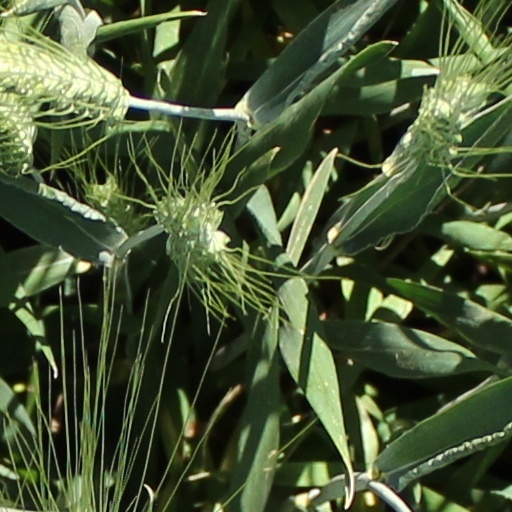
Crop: wheat